Woodland Hotel

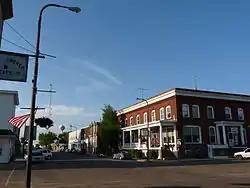
Downtown Owen, with the Woodland Hotel located on the right.

The Woodland Hotel is located in Owen, Wisconsin. It was added to the National Register of Historic Places in 2016.